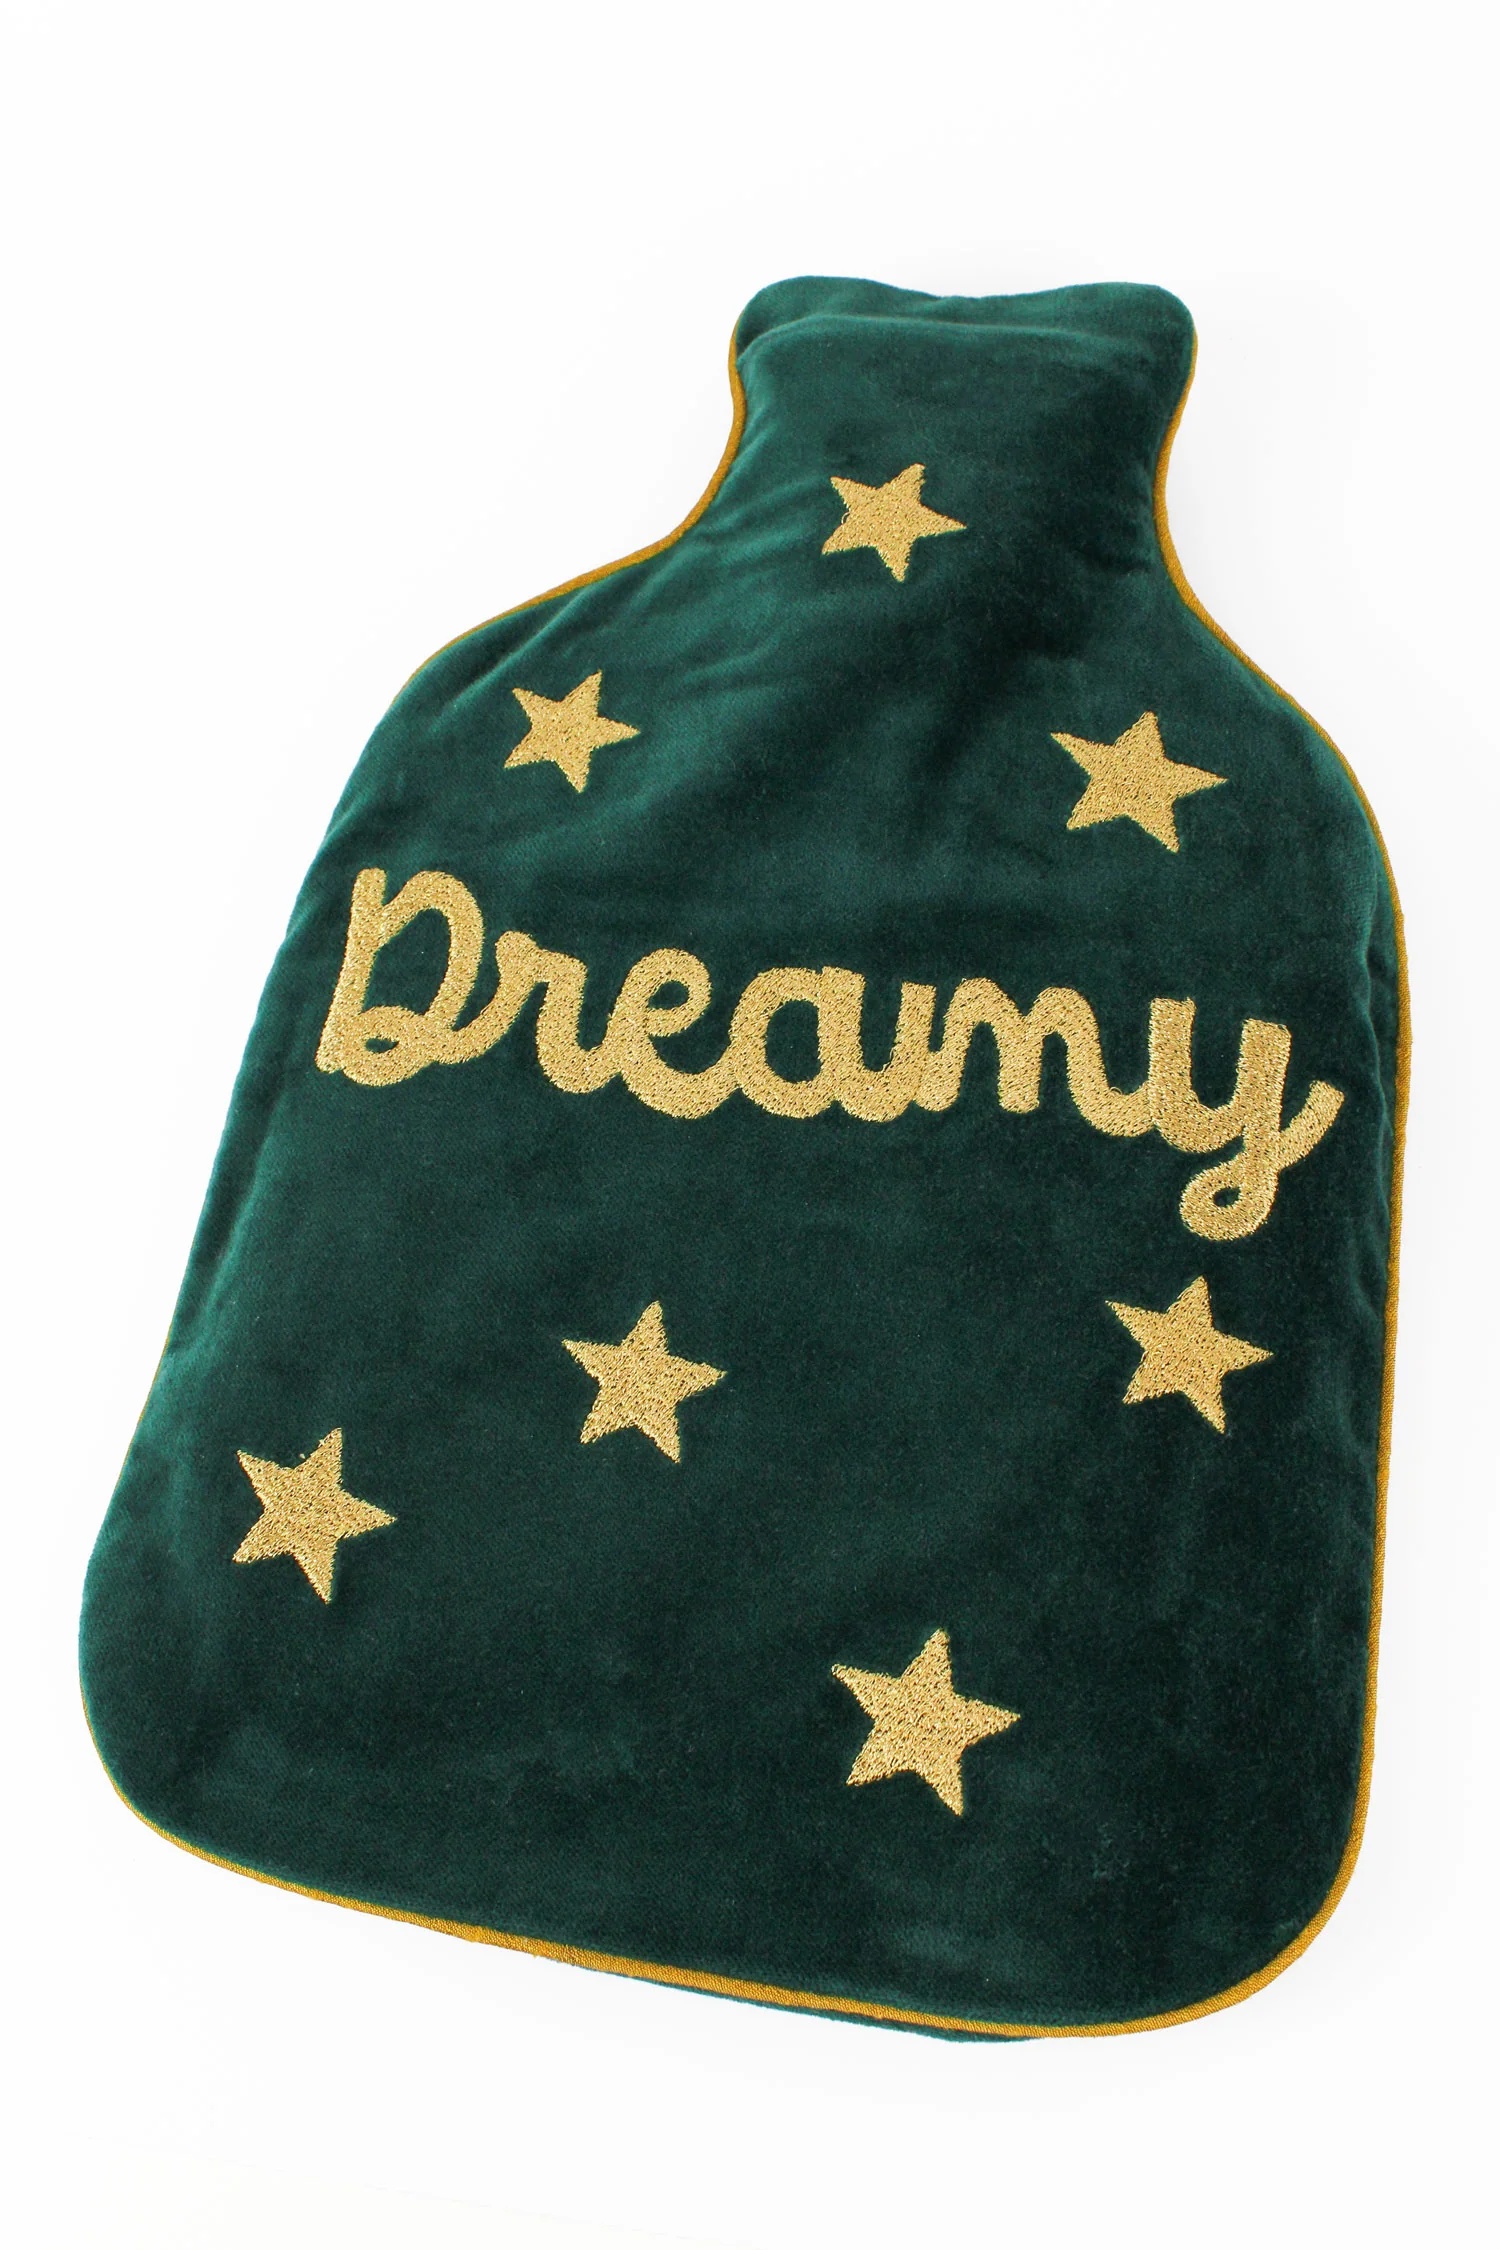
My Doris - Green Velvet Dreamy Hot Water Bottle
This beautiful 'dreamy' hot water bottle is embroidered in India using luxury gold thread on to plush forest green velvet. Perfect for gifting season and chilly evenings. Matching eye mask available. Rubber h ot water bottle included.
Brand: My Doris
Category: Home & Garden > Linens & Bedding